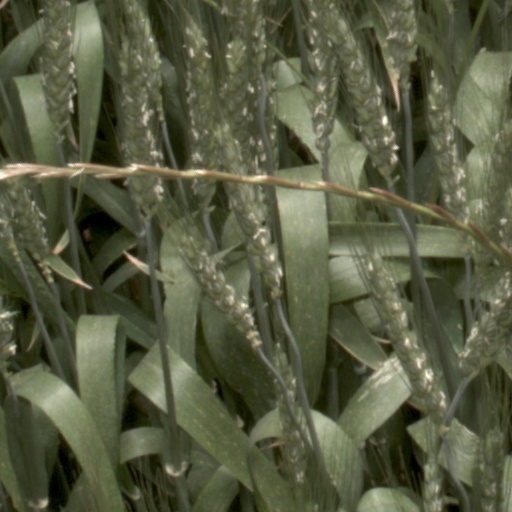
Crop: wheat